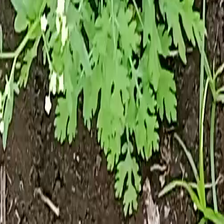
Weed species: Gajar_gavat_(Parthenium hysterophorus)